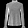
Label: Pullover